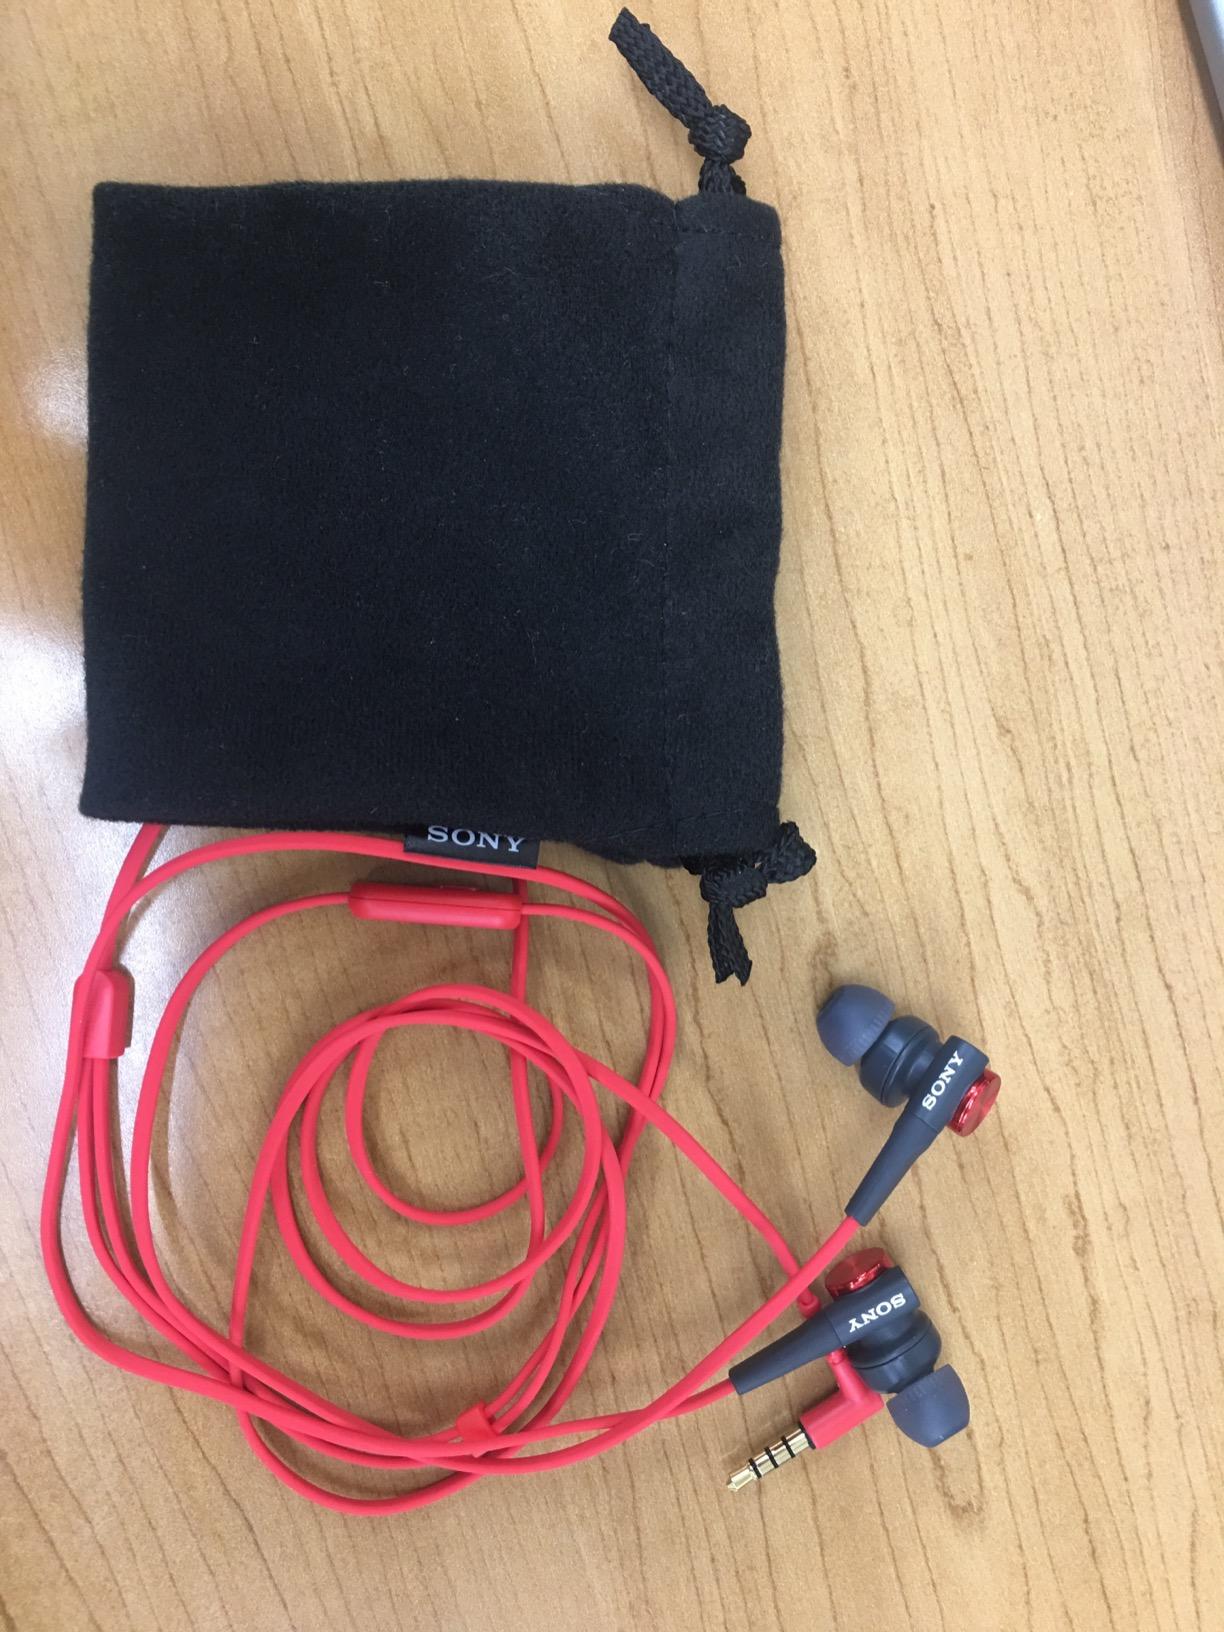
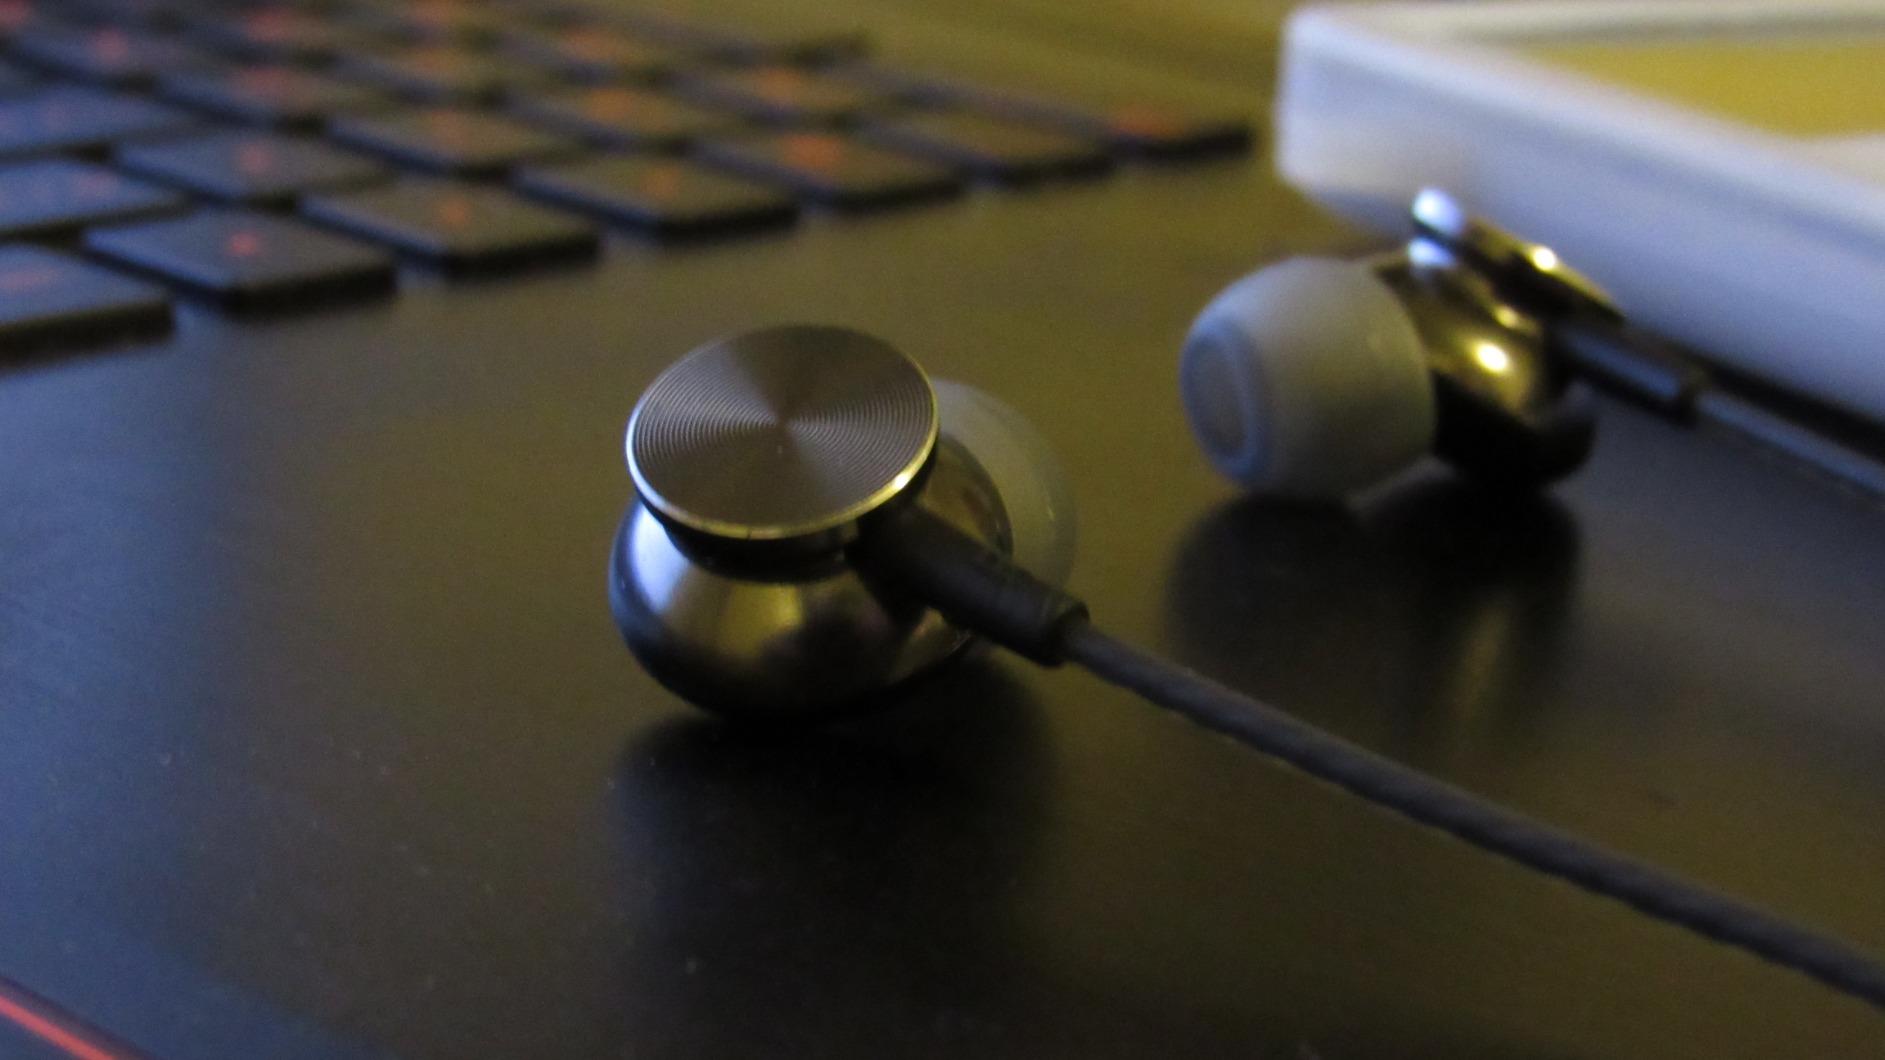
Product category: headphones
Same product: no